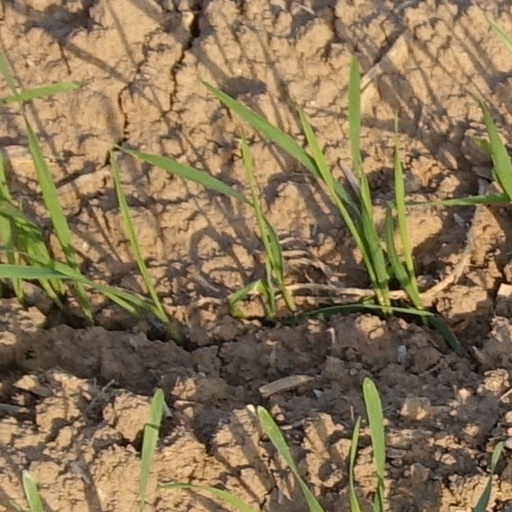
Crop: wheat